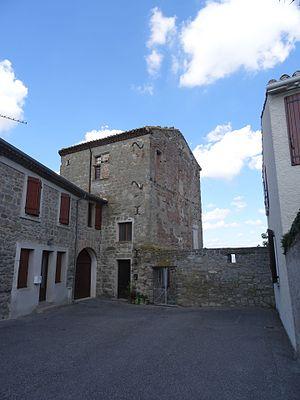
Arzens Château This building is indexed in the Base Mérimée, a database of architectural heritage maintained by the French Ministry of Culture,
Cet article recense les monuments historiques de l'Aude, en France.
Le château d'Arzens est un château situé à Arzens, en France.